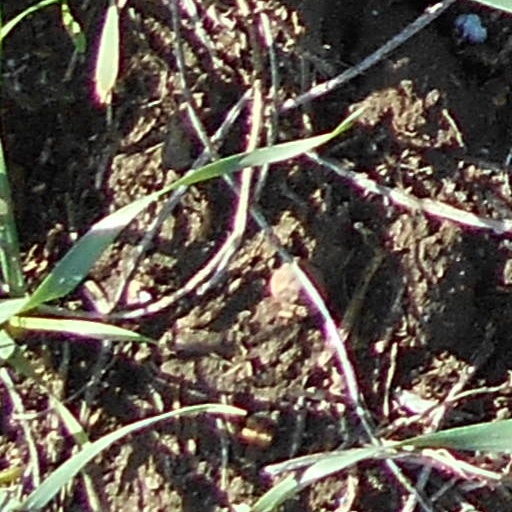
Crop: wheat